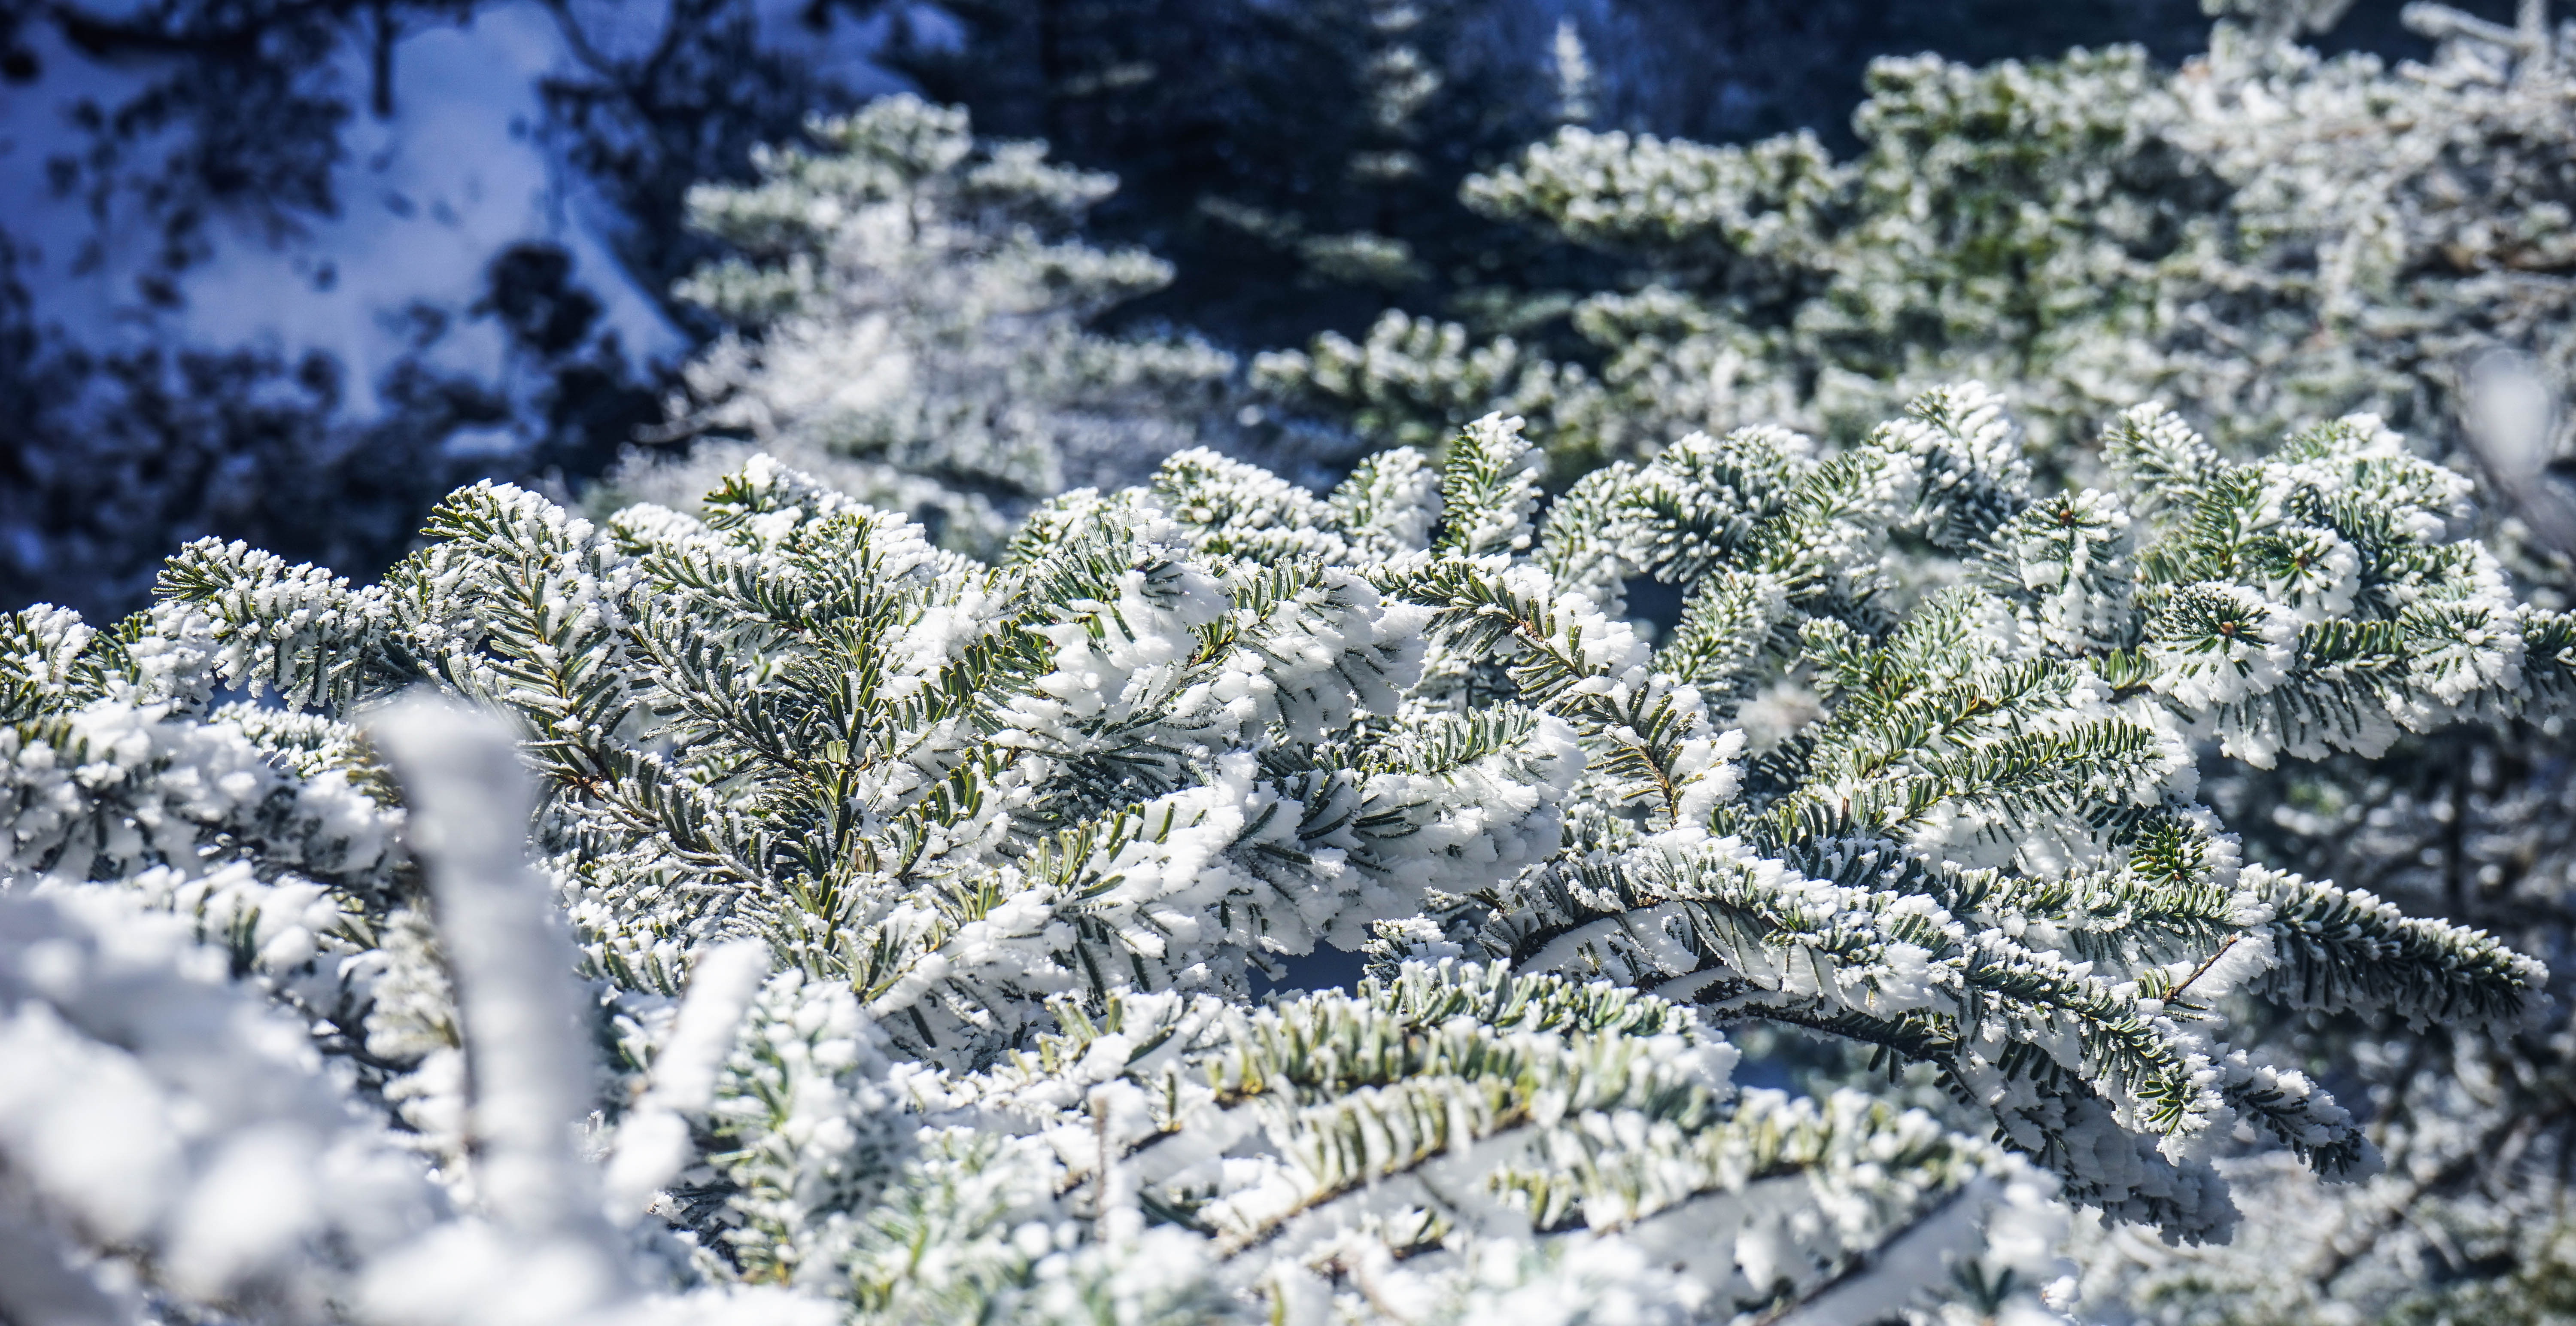
tree, nature, forest, branch, blossom, snow, cold, winter, plant, flower, frost, frozen, flora, season, wildflower, shrub, ecosystem, snowflakes, land plant